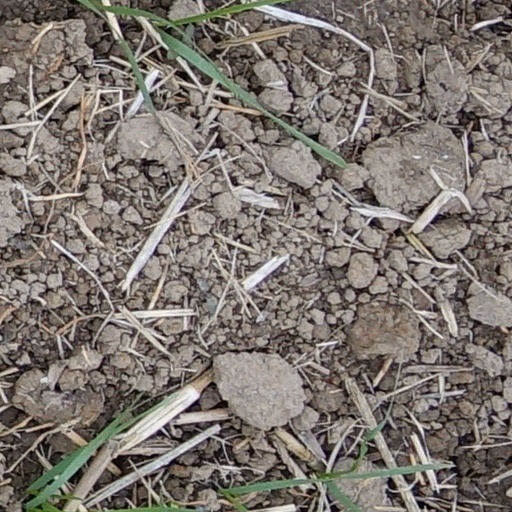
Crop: wheat